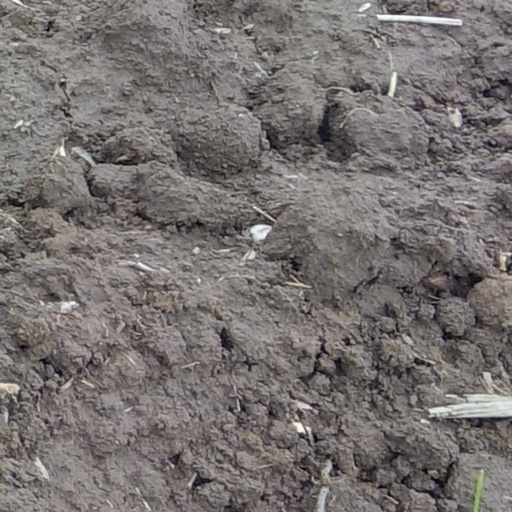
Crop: wheat